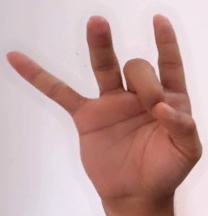
ASL sign: 8